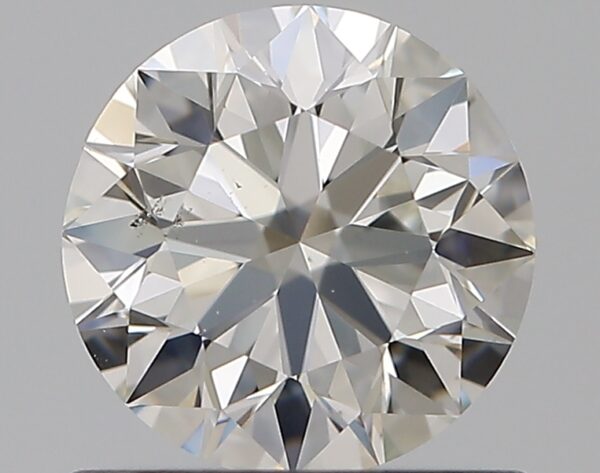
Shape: round
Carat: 0.7
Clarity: SI1
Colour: H
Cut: EX
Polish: EX
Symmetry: EX
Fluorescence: N
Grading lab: GIA
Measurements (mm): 5.63 x 5.66 x 3.53